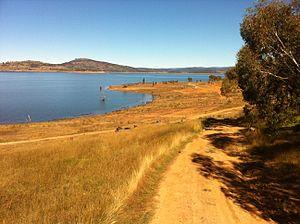
Le lac Eucumbene est un lac artificiel sur l'Eucumbene River sur le versant est des Snowy Mountains en Nouvelle-Galles du Sud en Australie. Le lac résulte de la création d'un barrage construit sur son cours entre 1956 et 1958 pour la aménagements hydroélectriques des Snowy Mountains.